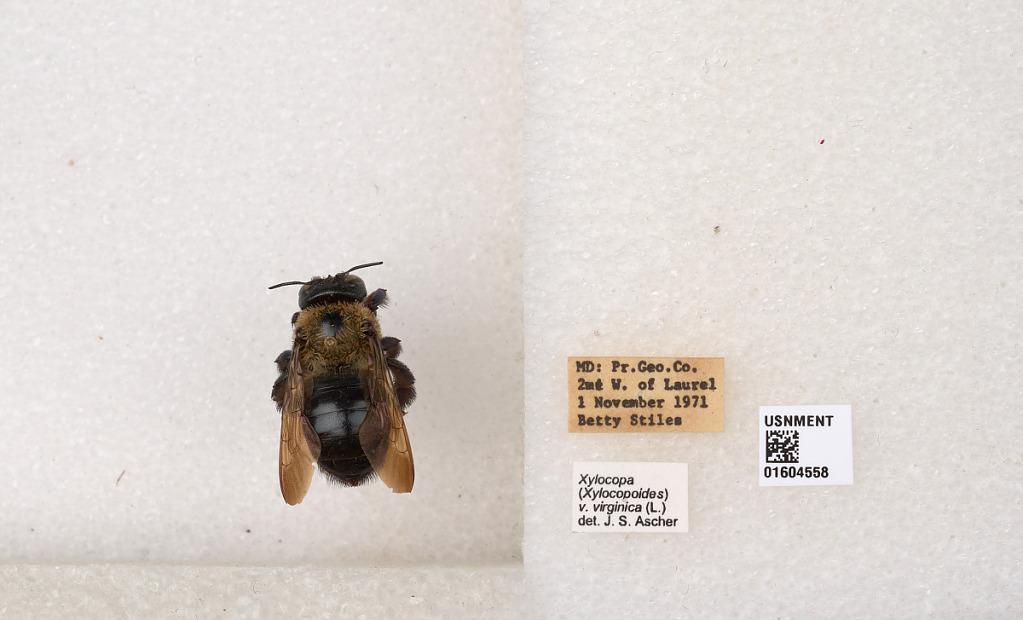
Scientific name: Xylocopa (Xylocopoides) virginica virginica (Linnaeus)
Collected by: B. Stiles
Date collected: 1971-11-1
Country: United States
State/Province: Maryland
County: Prince George's
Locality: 2 miles west of Laurel
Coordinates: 39.0993, -76.8857
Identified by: Ascher, J. S.